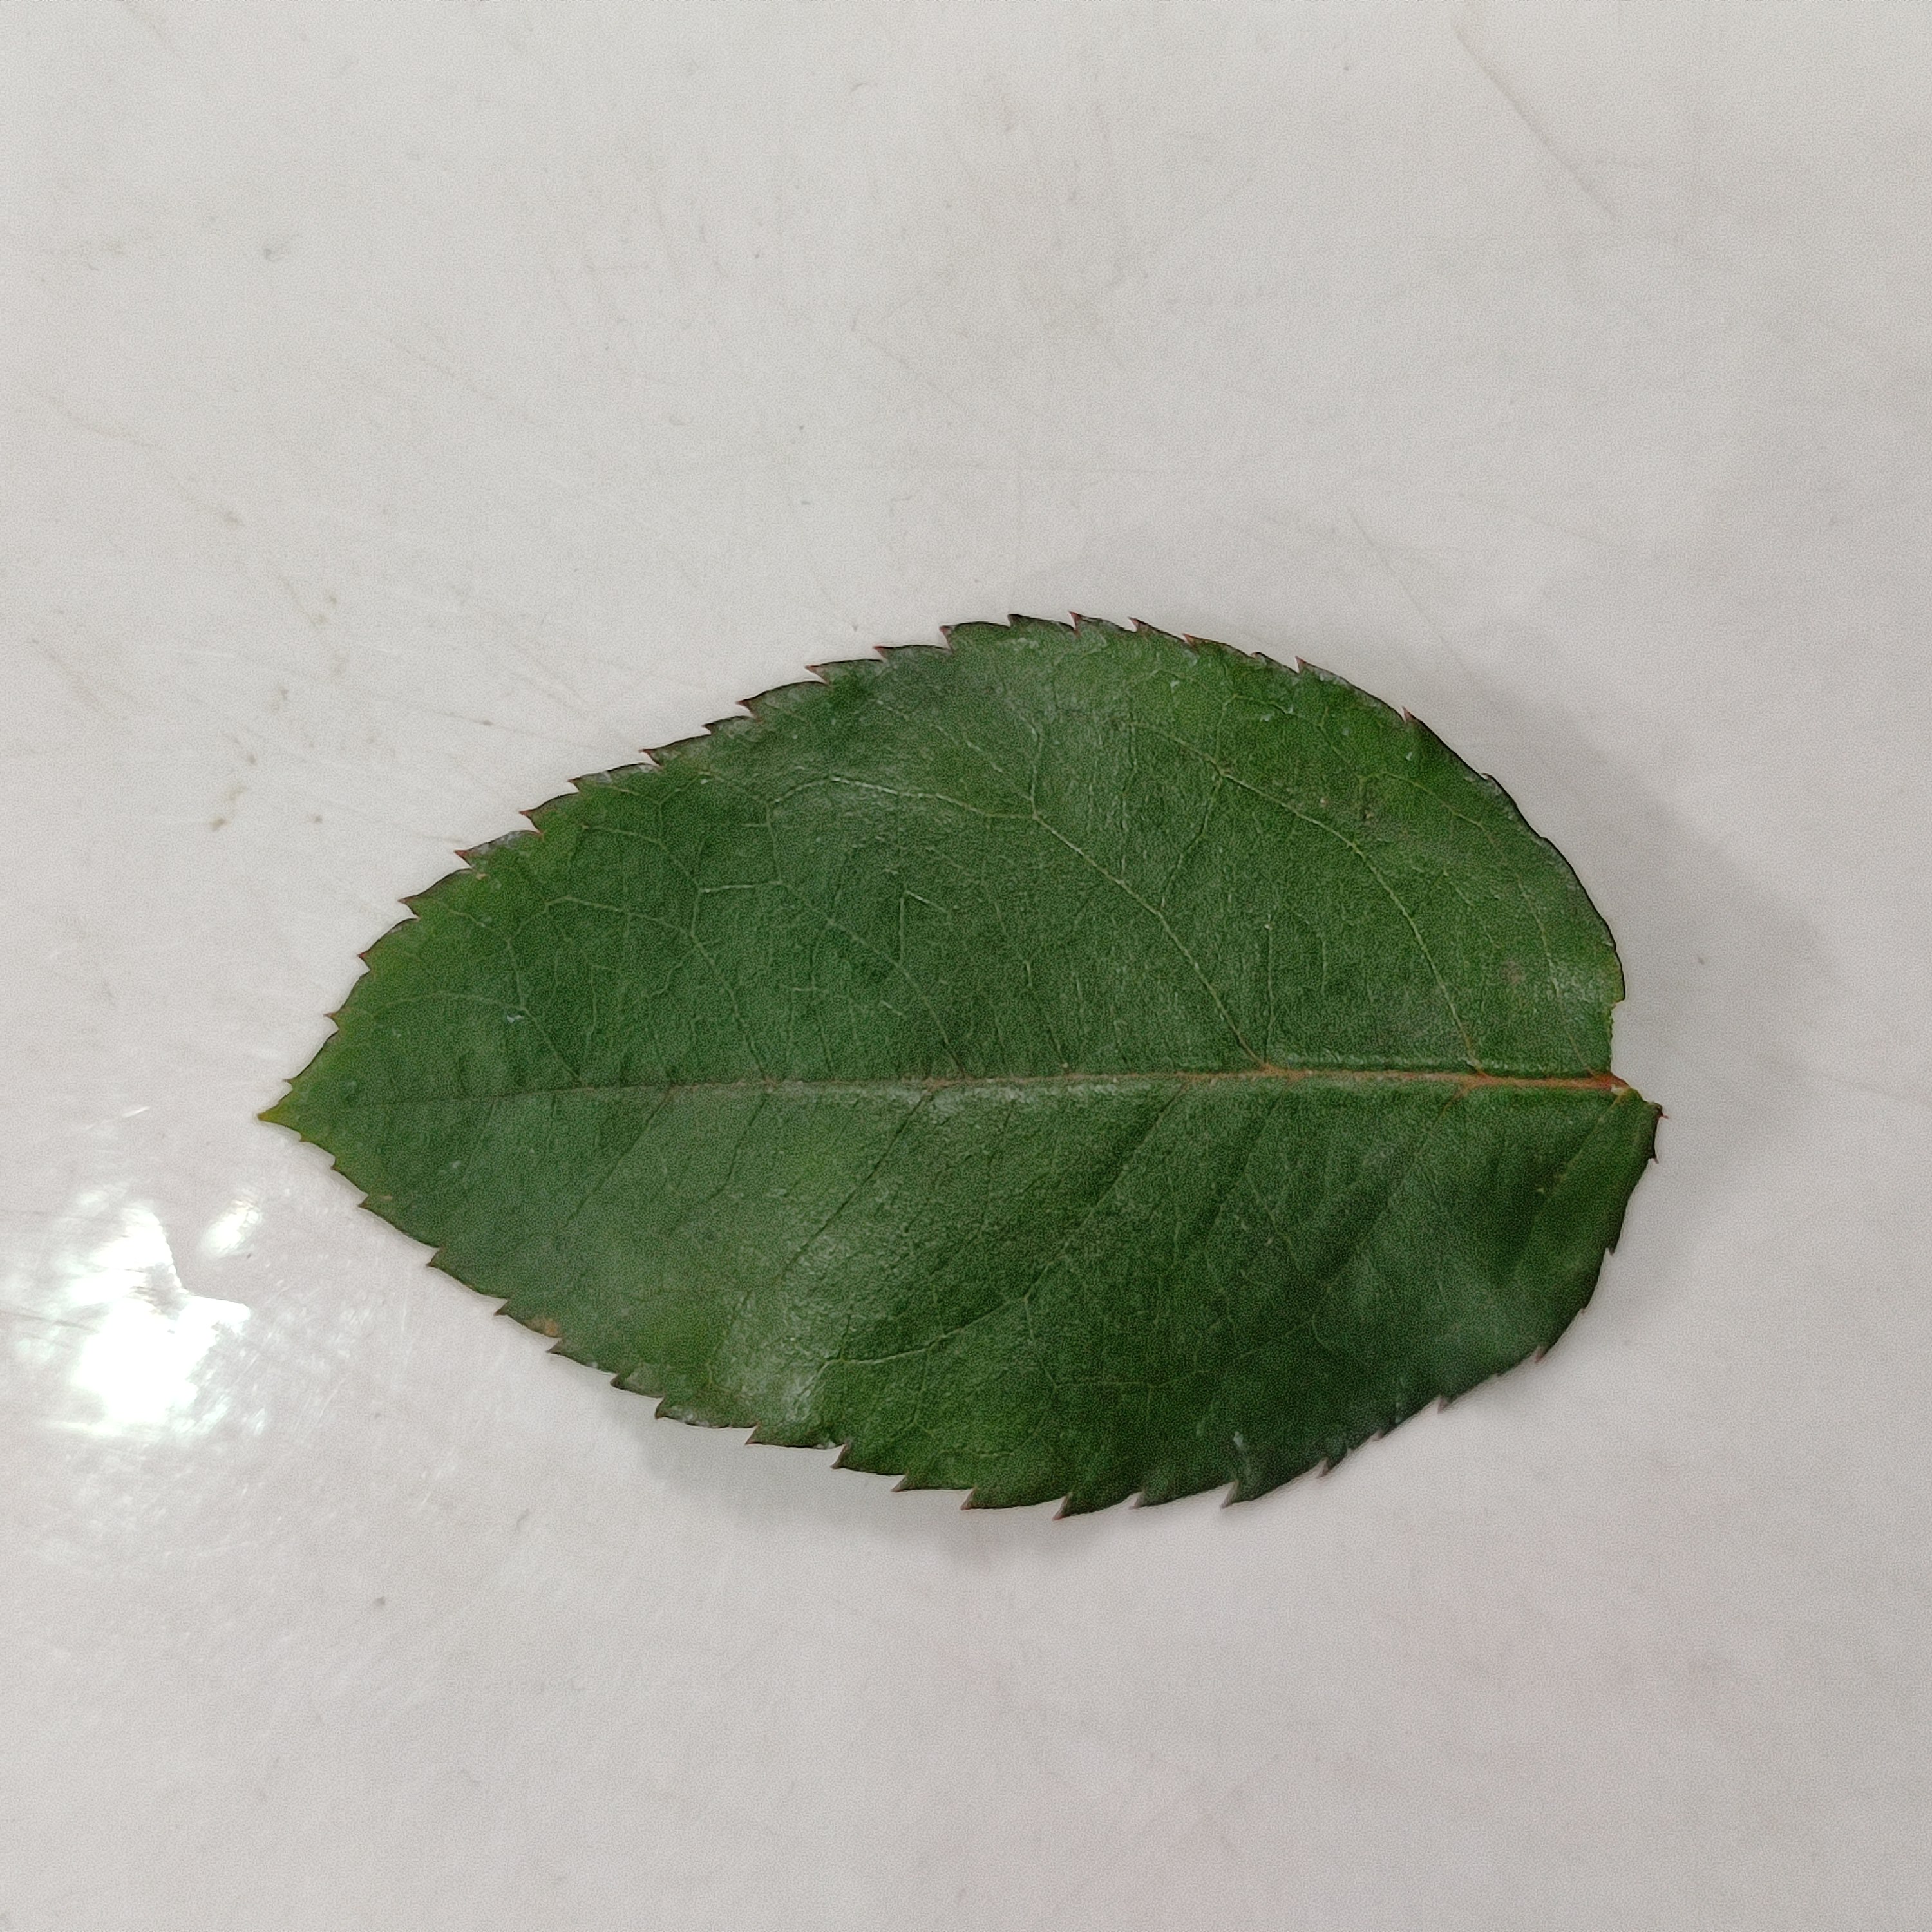
Label: Healthy Leaf